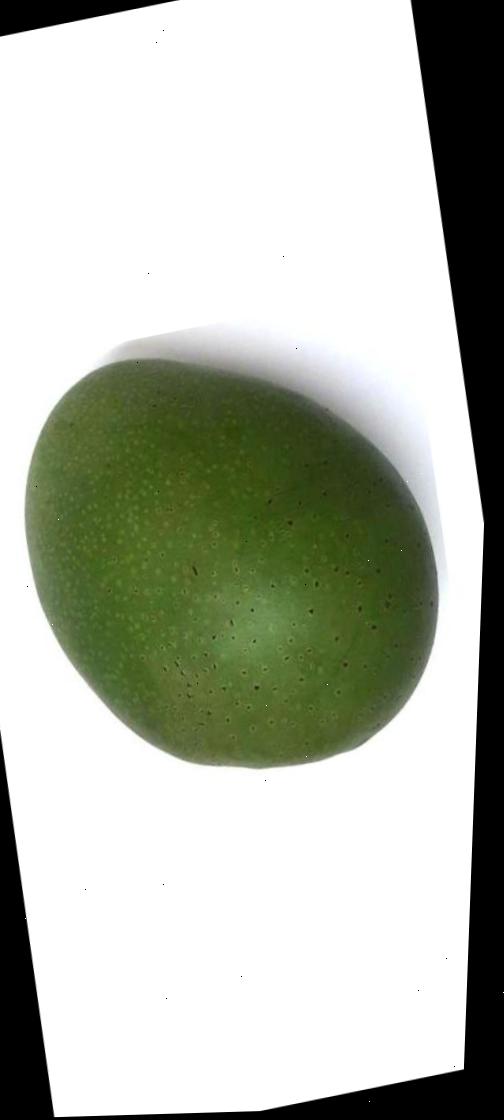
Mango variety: Ashshina Zhinuk